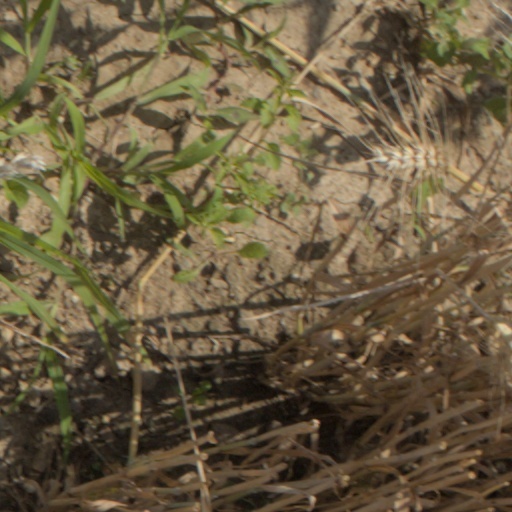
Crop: wheat